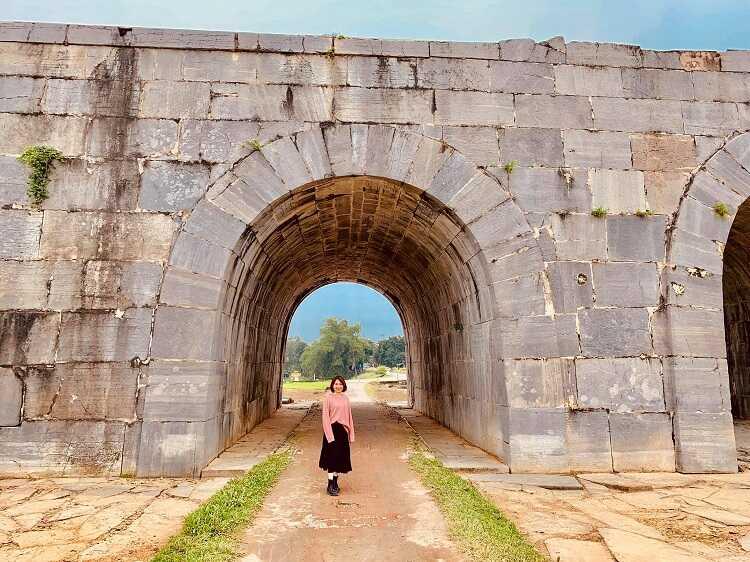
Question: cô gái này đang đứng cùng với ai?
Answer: cô ấy đứng một mình